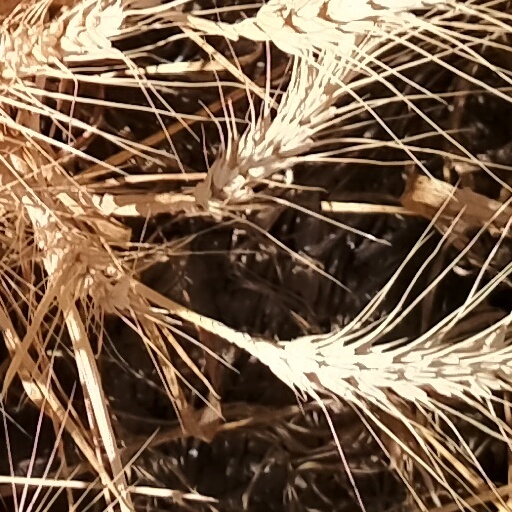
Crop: wheat